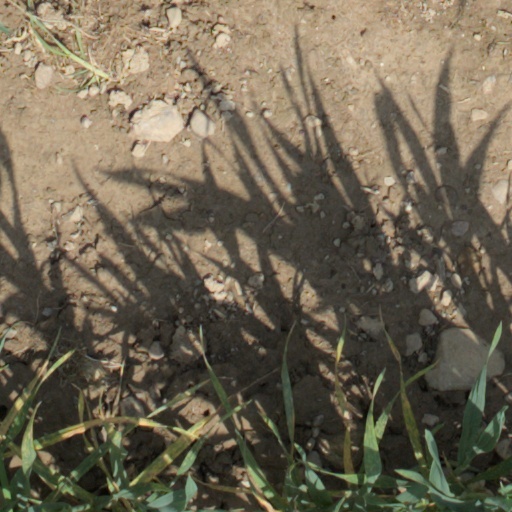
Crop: wheat